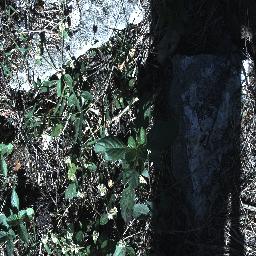
Label: snake_weed